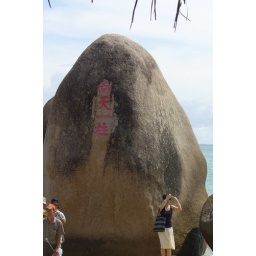
One rock under South China sky